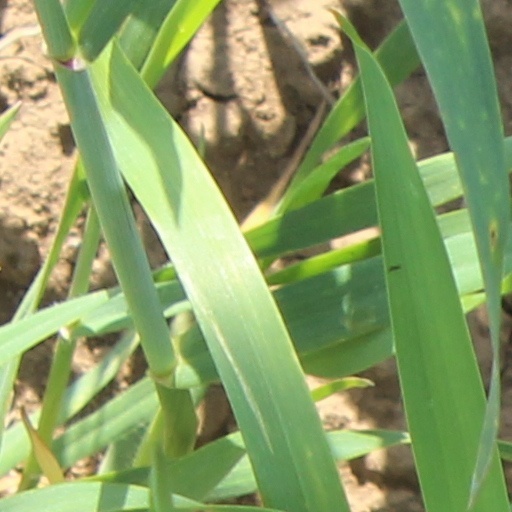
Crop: wheat